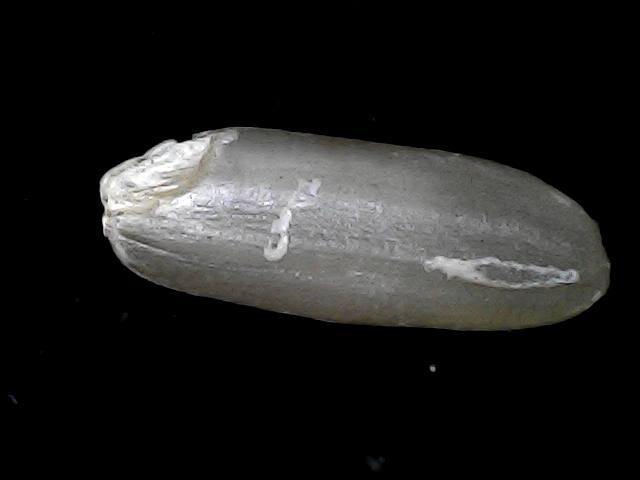
Rice variety: BD85